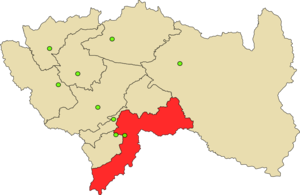
La province de Huancayo est l'une des huit provinces de la région de Junín, dans le centre du Pérou. Son chef-lieu est la ville de Huancayo, qui est aussi la capitale de la région et le siège de l'archidiocèse de Huancayo.